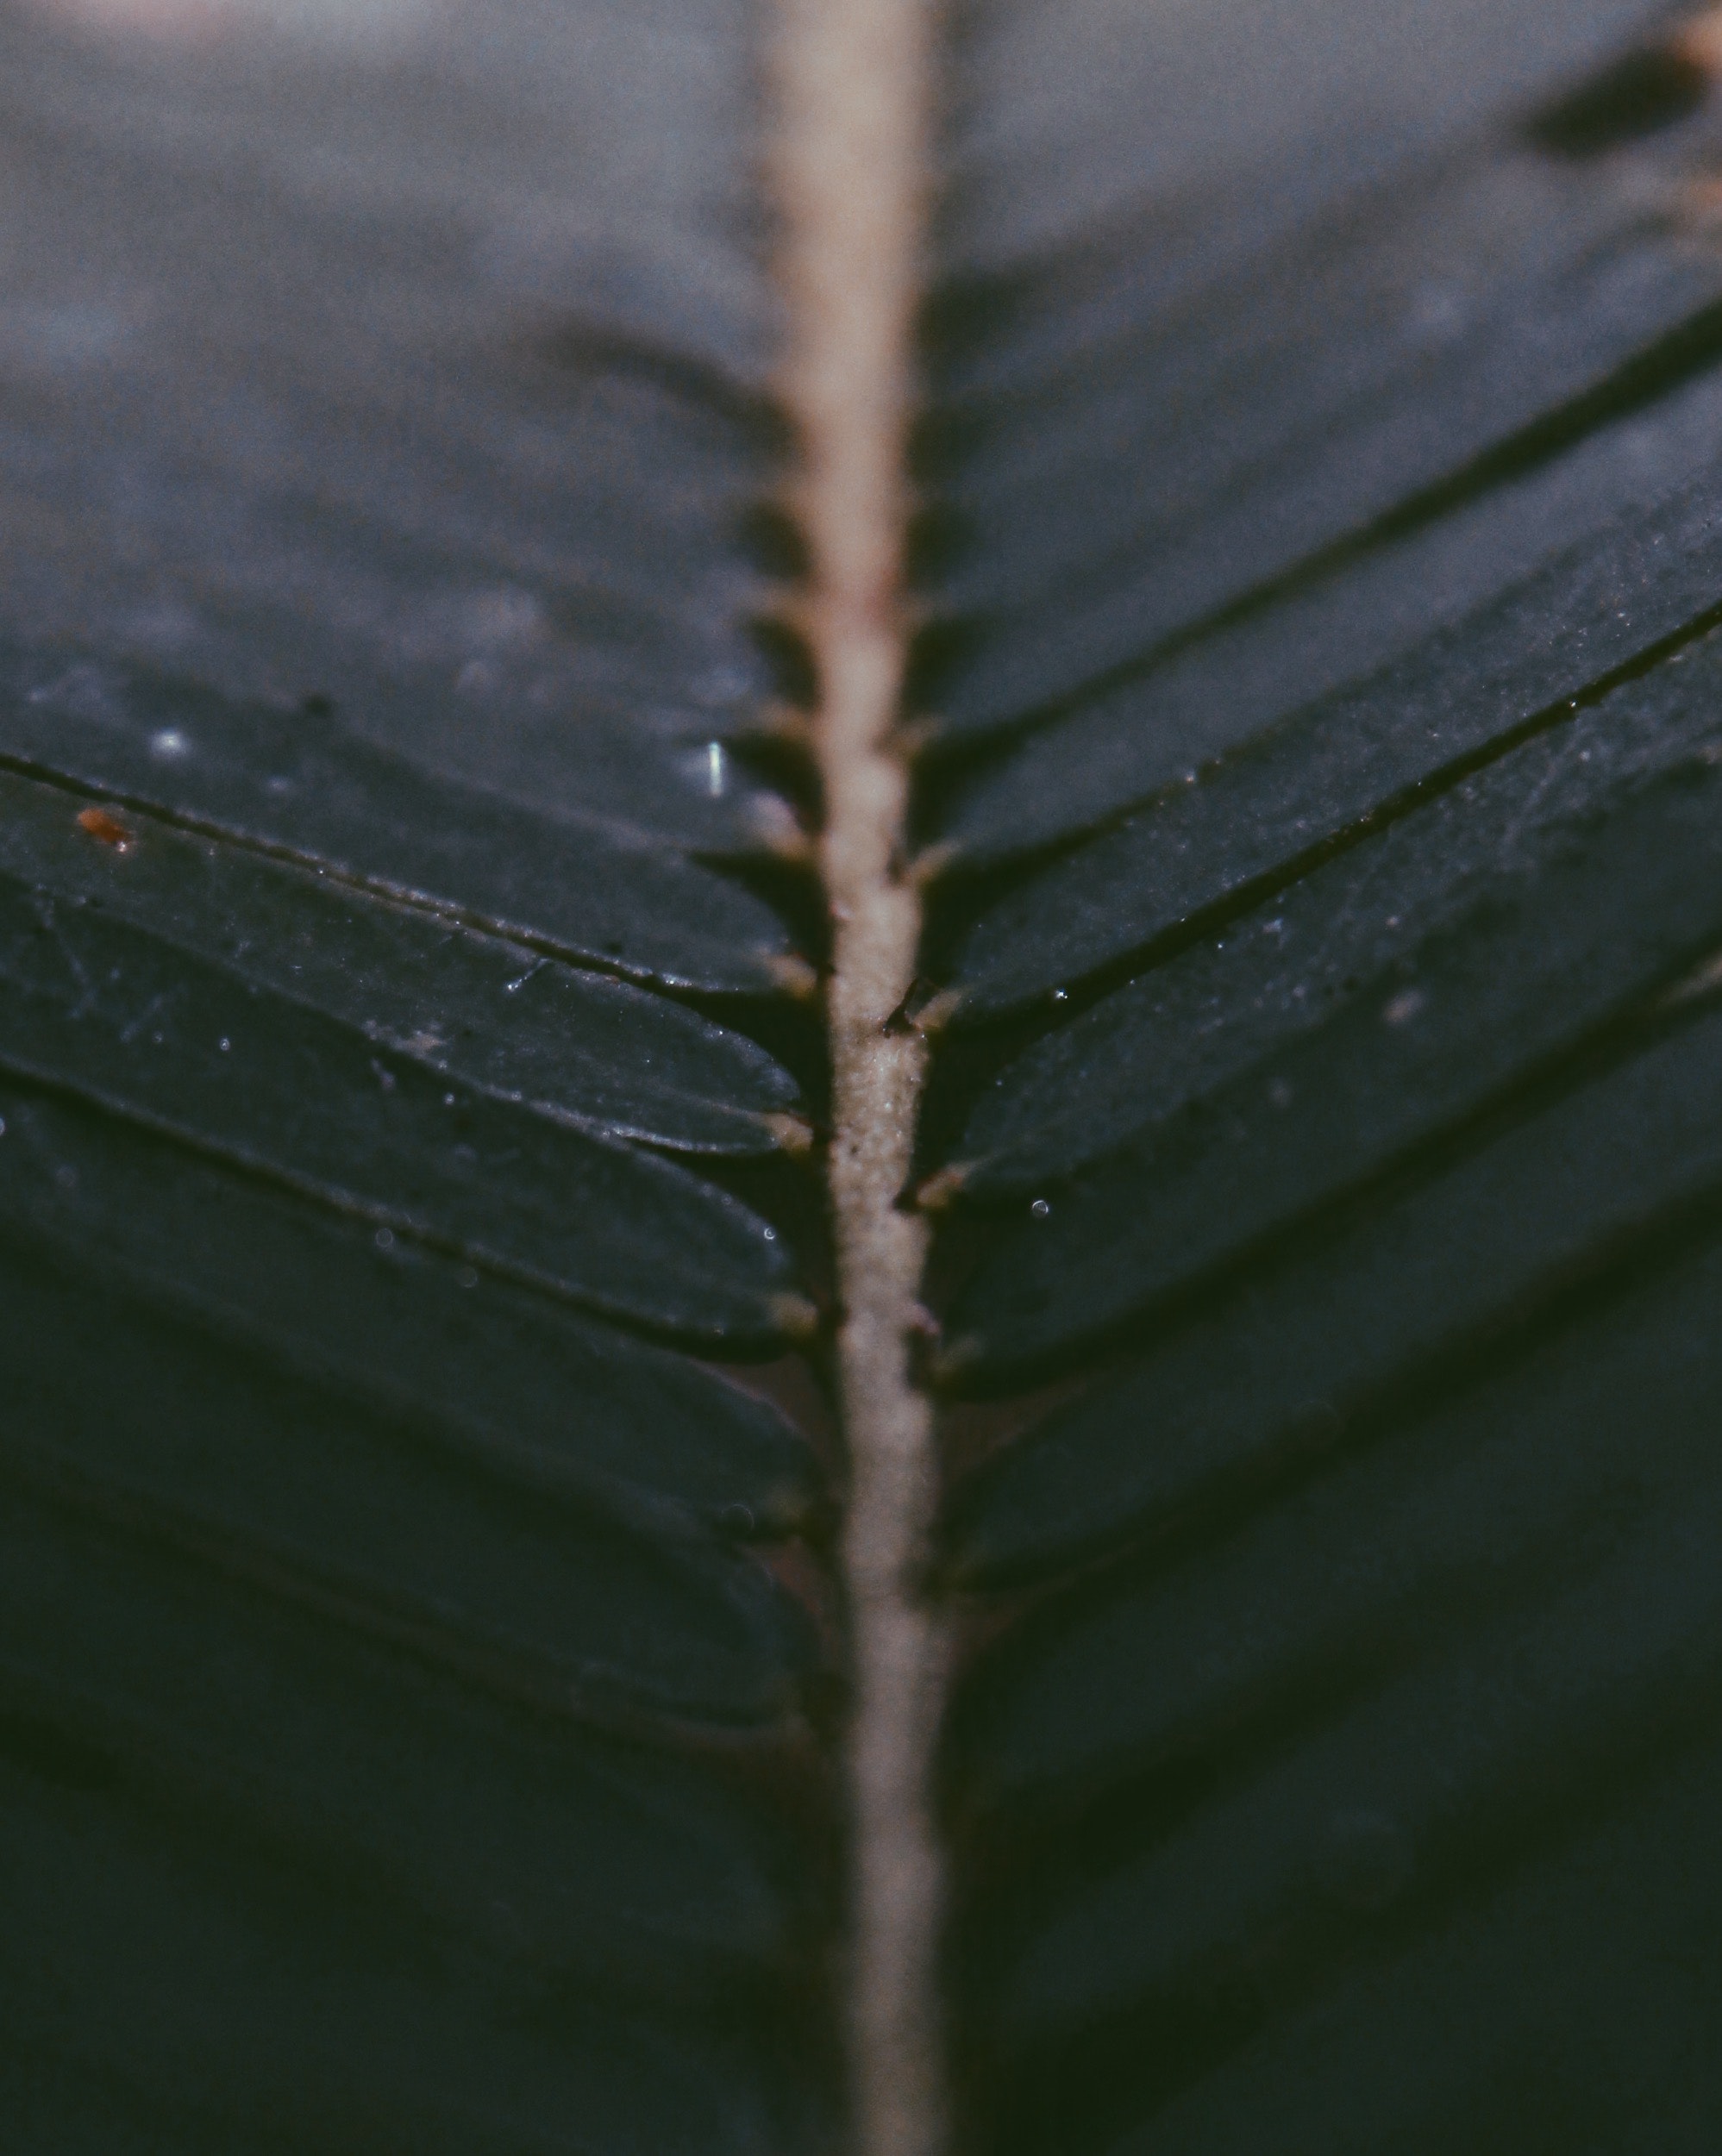
leaf, plant stem, water, plant, tree, wood, twig, branch, Canoe birch